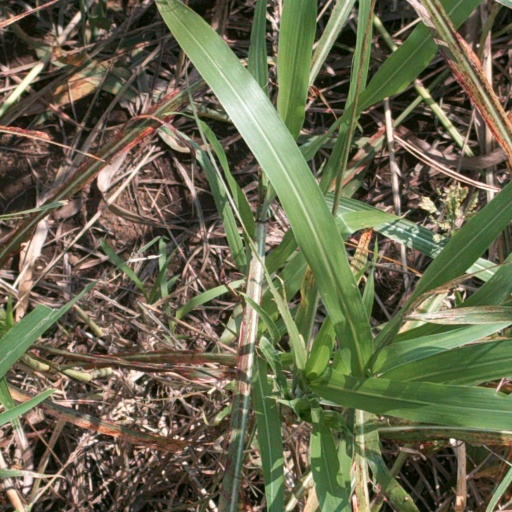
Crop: sorghum